Baneheia murders

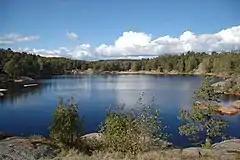

The Baneheia murders was a double rape and murder, and a miscarriage of justice, that occurred in Norway on 19 May 2000. The victims were two girls, 10-year-old Lena Sløgedal Paulsen and 8-year-old Stine Sofie Austegard Sørstrønen. They were found raped and killed in the Baneheia area in Kristiansand. The murders received massive media attention in Norway in the early 2000s.